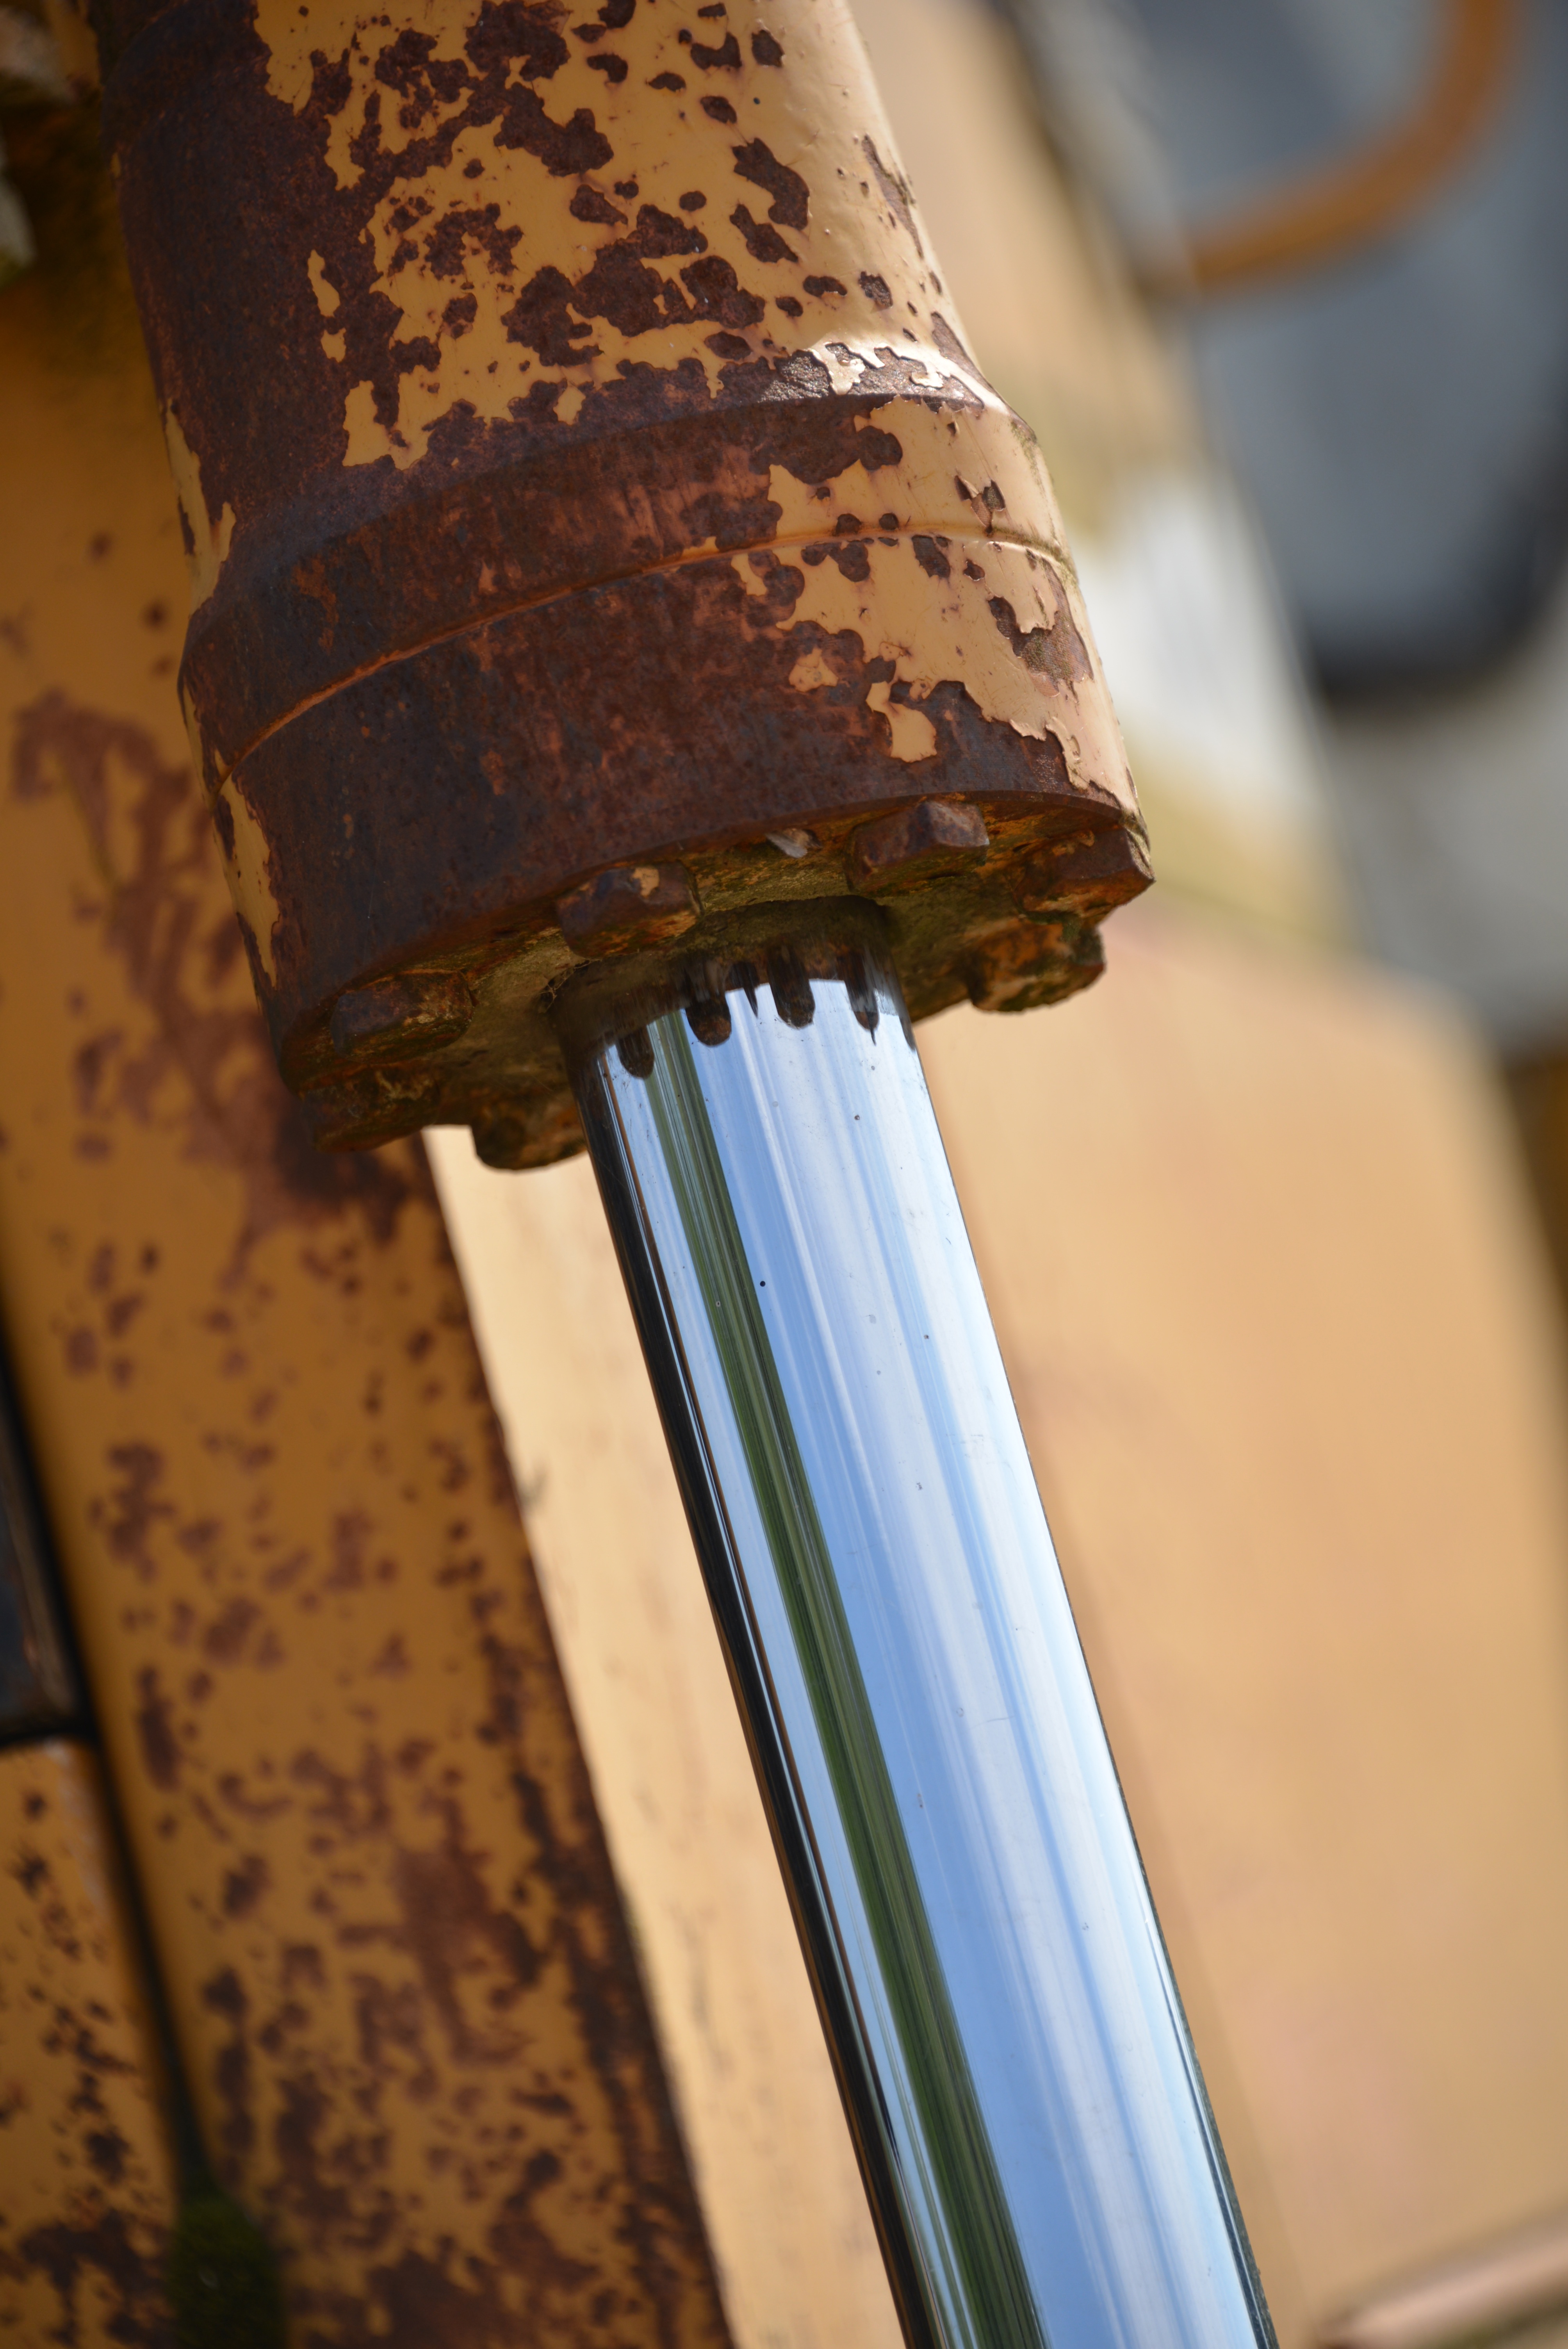
wood, glass, color, macro, close, lighting, material, interior design, close up, design, crane, detail, excavators, shape, hydraulic